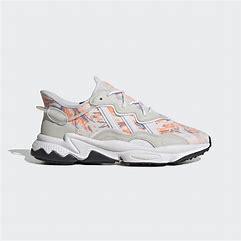
Brand: adidas
Model: Ozweego Athletic